Surface-supplied diving equipment

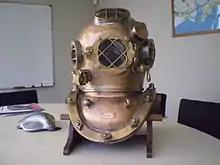
Copper diving helmet with threaded connection between bonnet and corselet

The helmet is usually made of two main parts: the bonnet, which covers the diver's head, and the corselet which supports the weight of the helmet on the diver's shoulders, and is clamped to the suit to create a watertight seal. The bonnet is attached and sealed to the corselet at the neck, either by bolts or an interrupted screw-thread, with some form of locking mechanism.